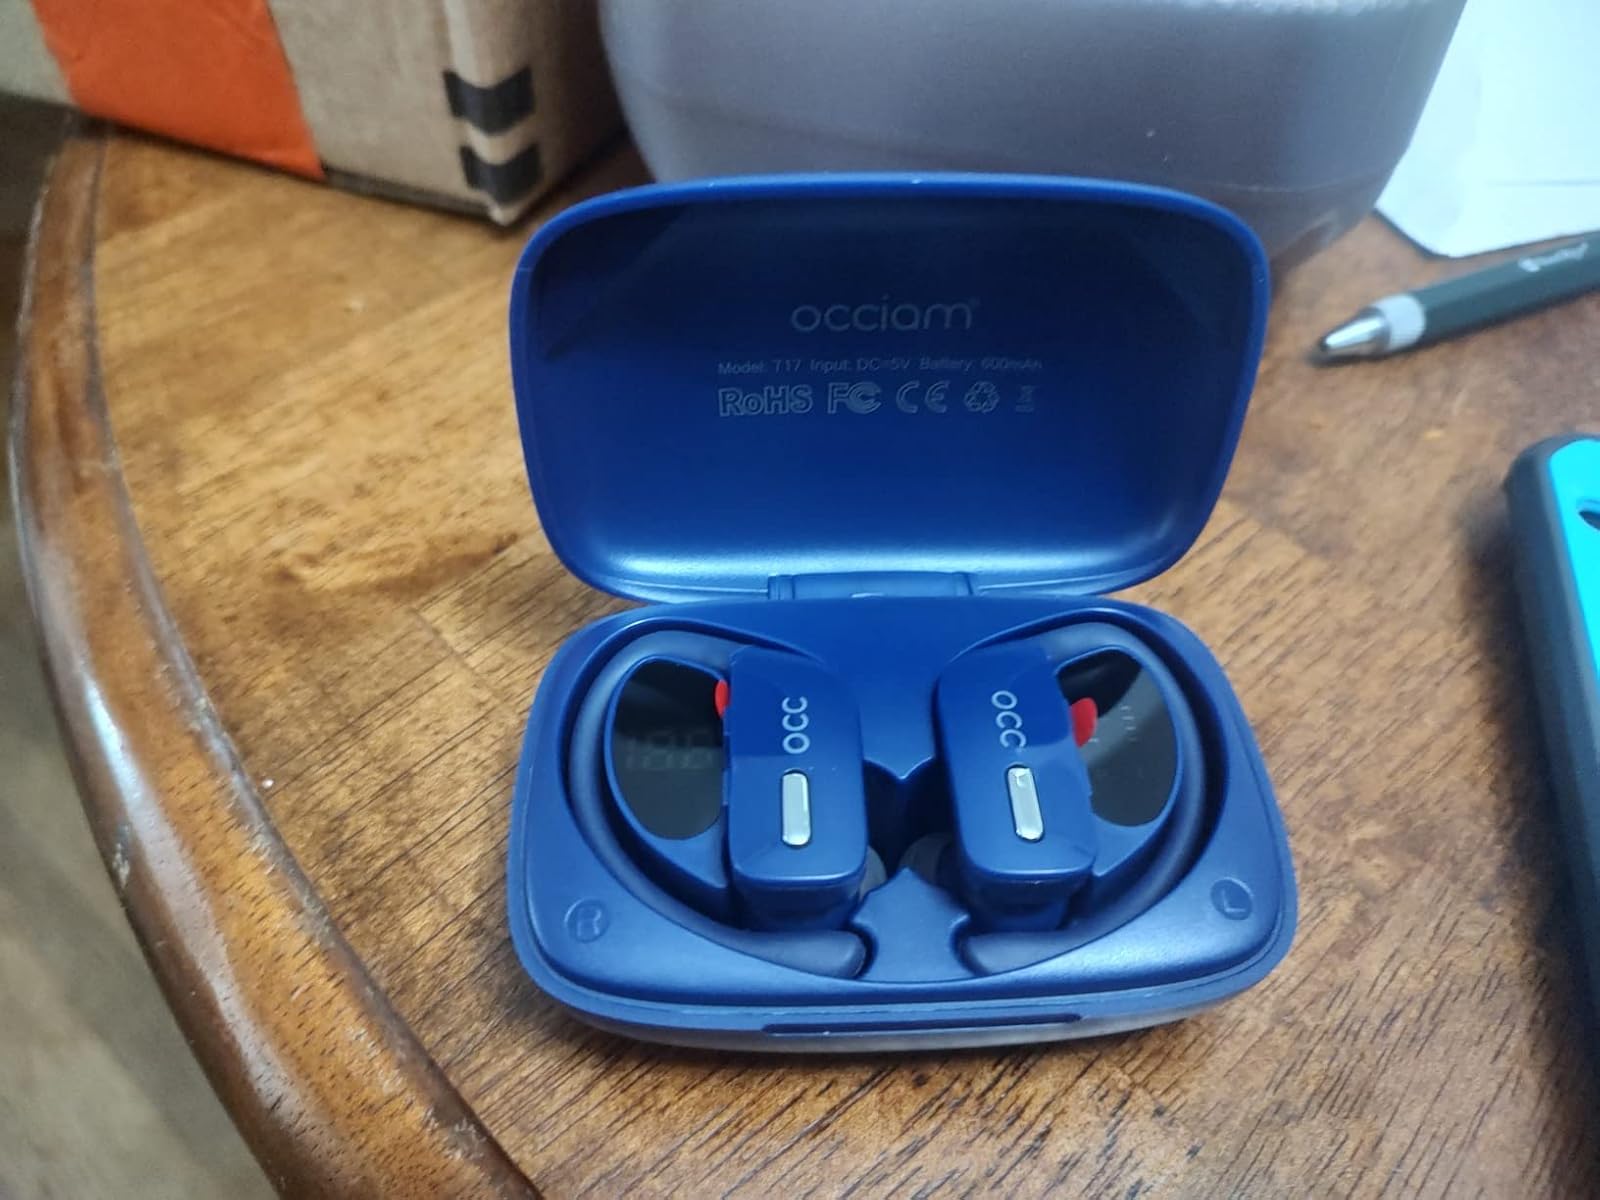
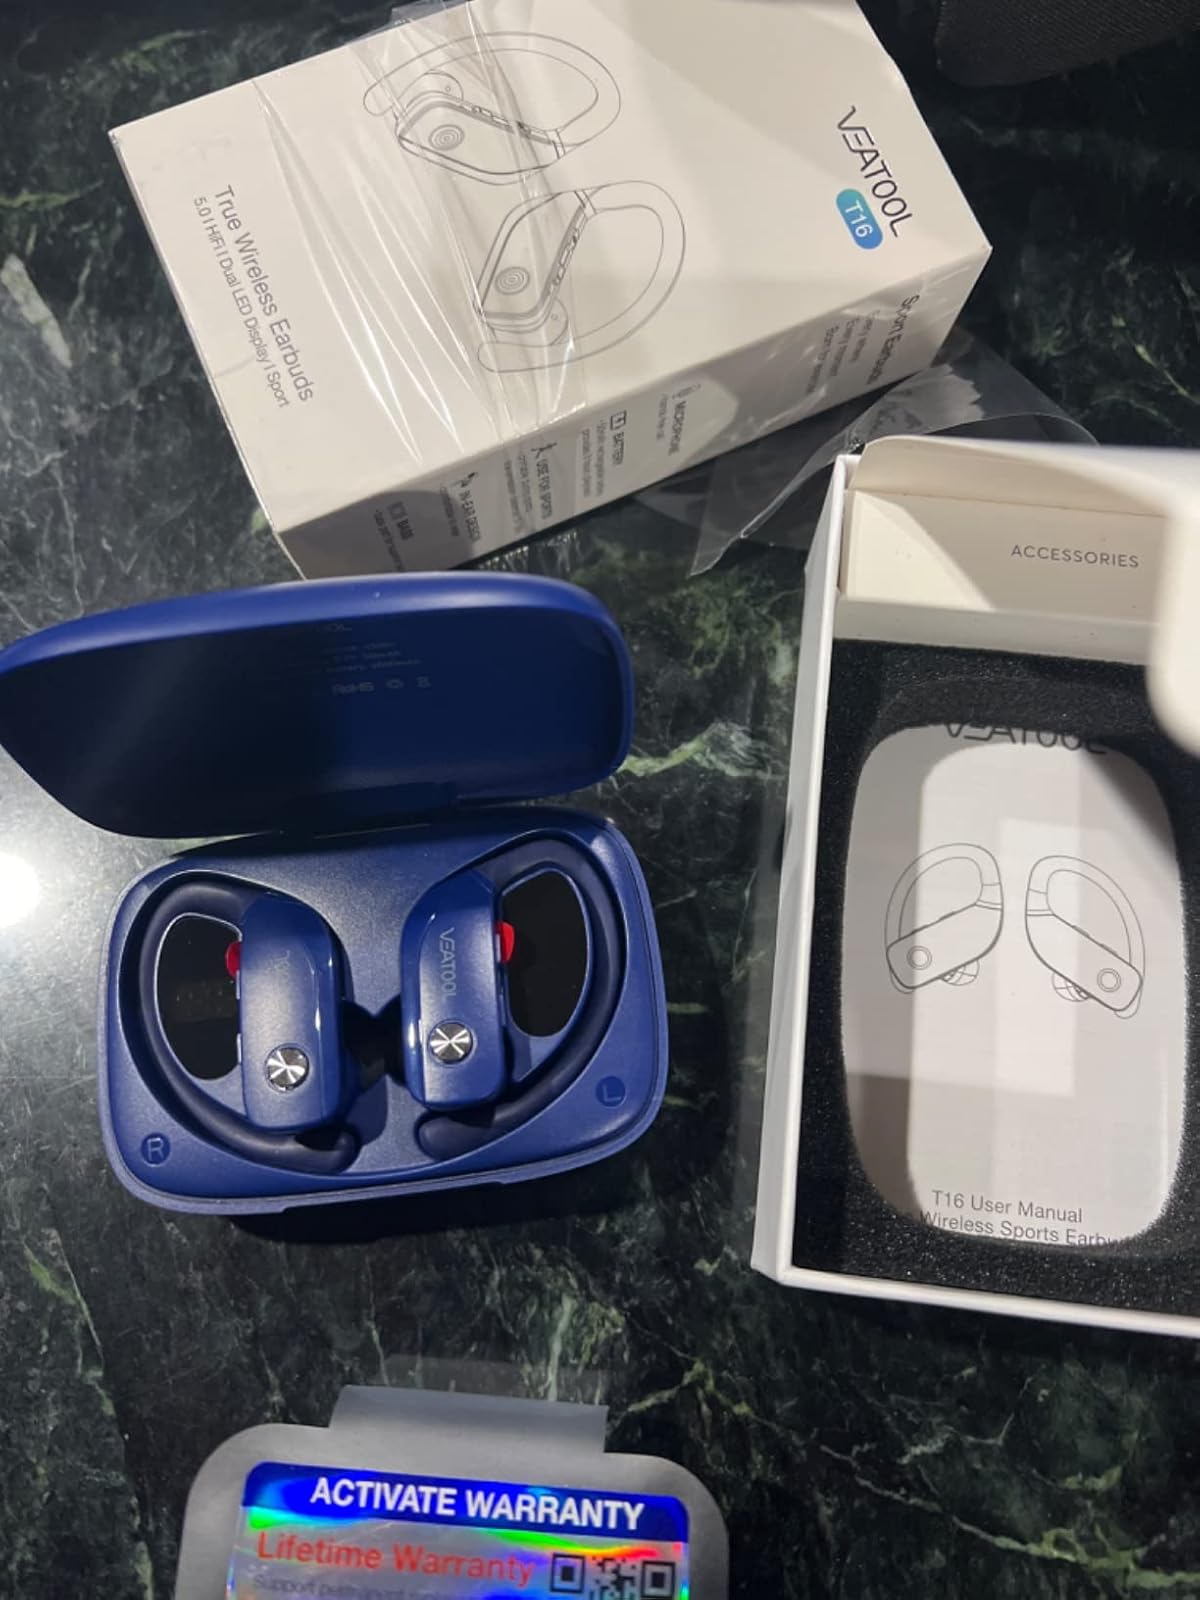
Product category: earbuds
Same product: no